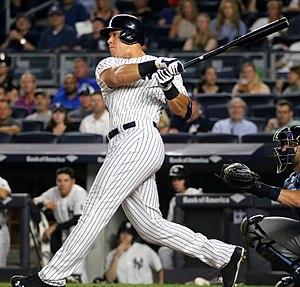
Aaron James Judge est un voltigeur des Yankees de New York de la Ligue majeure de baseball.
Le match des étoiles de la Ligue majeure de baseball 2017 est la 88ᵉ édition de cette opposition entre les meilleurs joueurs de la Ligue américaine et de la Ligue nationale, les deux composantes des Ligues majeures de baseball.